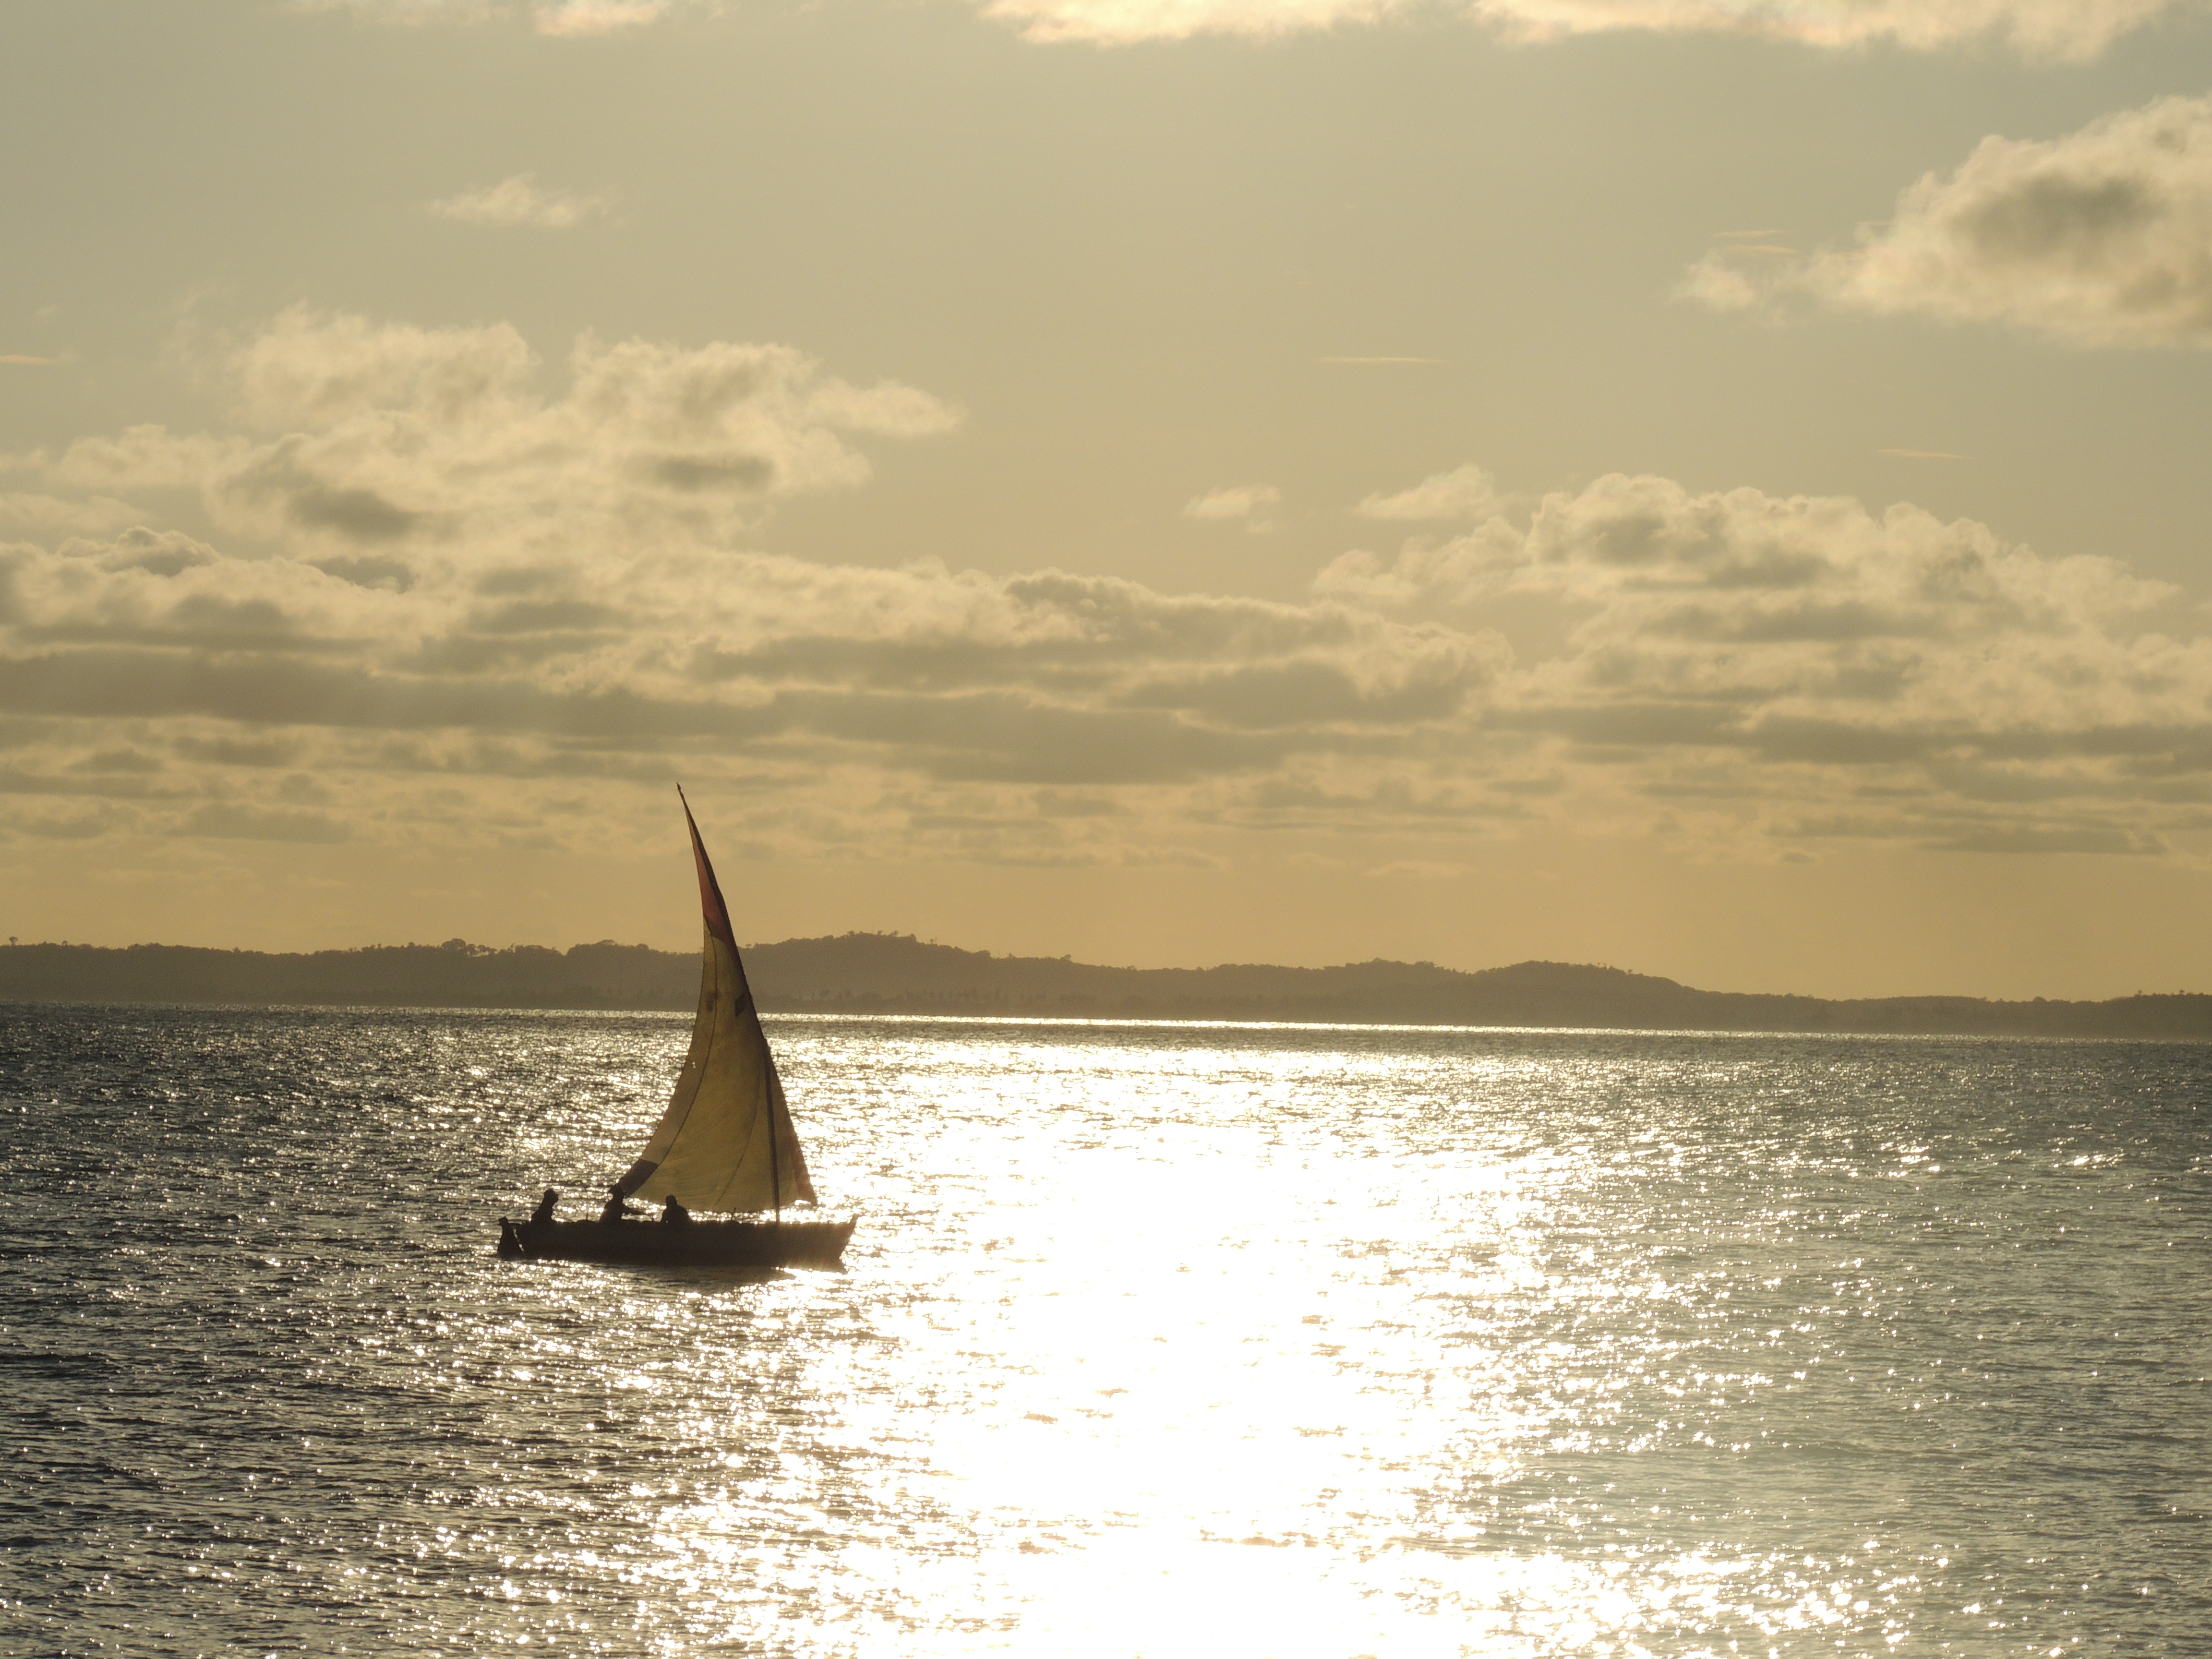
beach, sea, coast, ocean, horizon, cloud, sunset, boat, sunlight, morning, shore, wave, dusk, vehicle, bay, sailboat